John Joseph Seerley Jr.

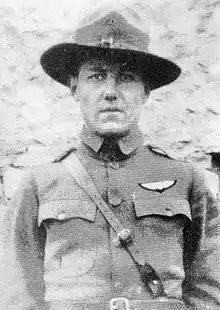
Lieutenant John Joseph Seerley, 13th Aero Squadron, Souilly Aerodrome, France, 1918

John Joseph Seerley Jr. (21 November 1897 – 21 August 1943) was an American pursuit pilot and a flying ace in World War I. He re-joined the United States Army Air Forces in World War II. He was killed in a non-combat accident while serving in England as part of Eighth Air Force.